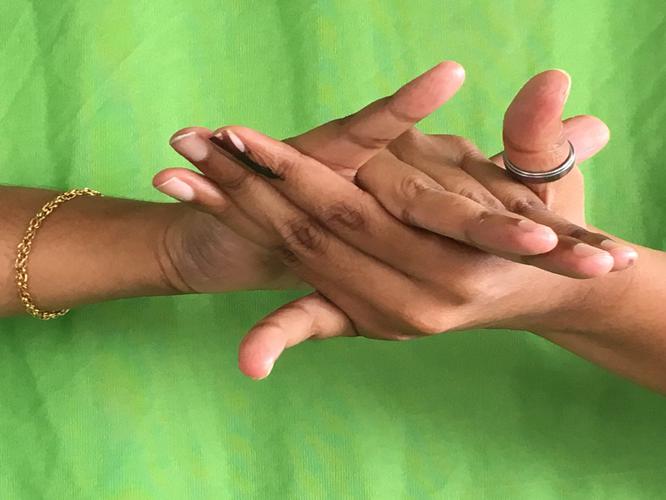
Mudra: Kurma
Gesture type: double_hand